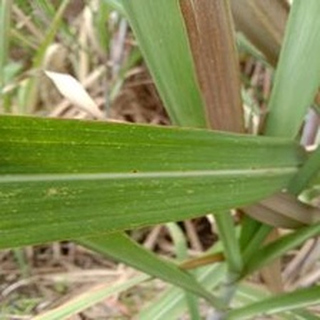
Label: sugarcane_mosaic